Rosa Spencer Bower

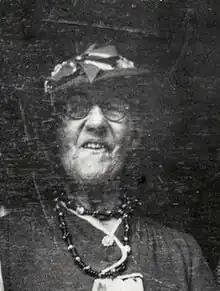
Rosa Spencer Bower,

Agnes Rosa Marion Spencer Bower (née Dixon; 1865–1960) was a New Zealand watercolour artist. Her work is included in the permanent collection of Museum of New Zealand Te Papa Tongarewa.